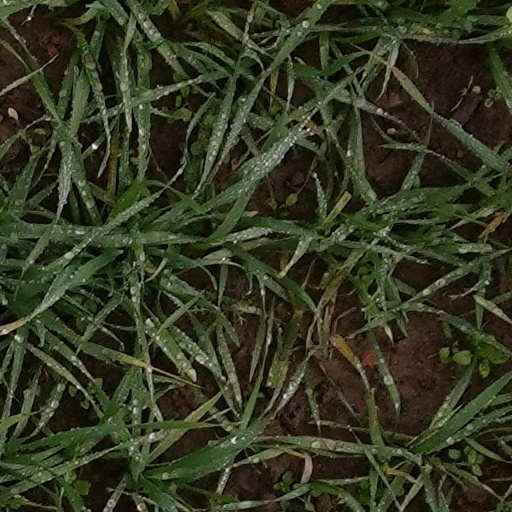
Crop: wheat